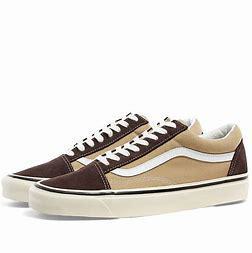
Brand: Vans
Model: UA Old Skool 36 DX